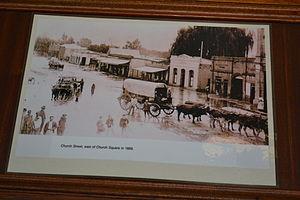
La Place de l'église est une place du centre historique de Pretoria, la capitale administrative d'Afrique du Sud.
Church Street est le nom historique de l'axe principal de la ville de Pretoria en Afrique du Sud. Longue de 26 km, elle traverse la capitale sud-africaine d'est en ouest sur l'axe reliant Brits à Bronkhorstspruit. En mai 2012, elle est découpée en 4 sections portant 4 noms différents.
La République sud-africaine, connue aussi sous le nom non officiel de République du Transvaal, était au XIXᵉ siècle un État boer indépendant d'Afrique australe.